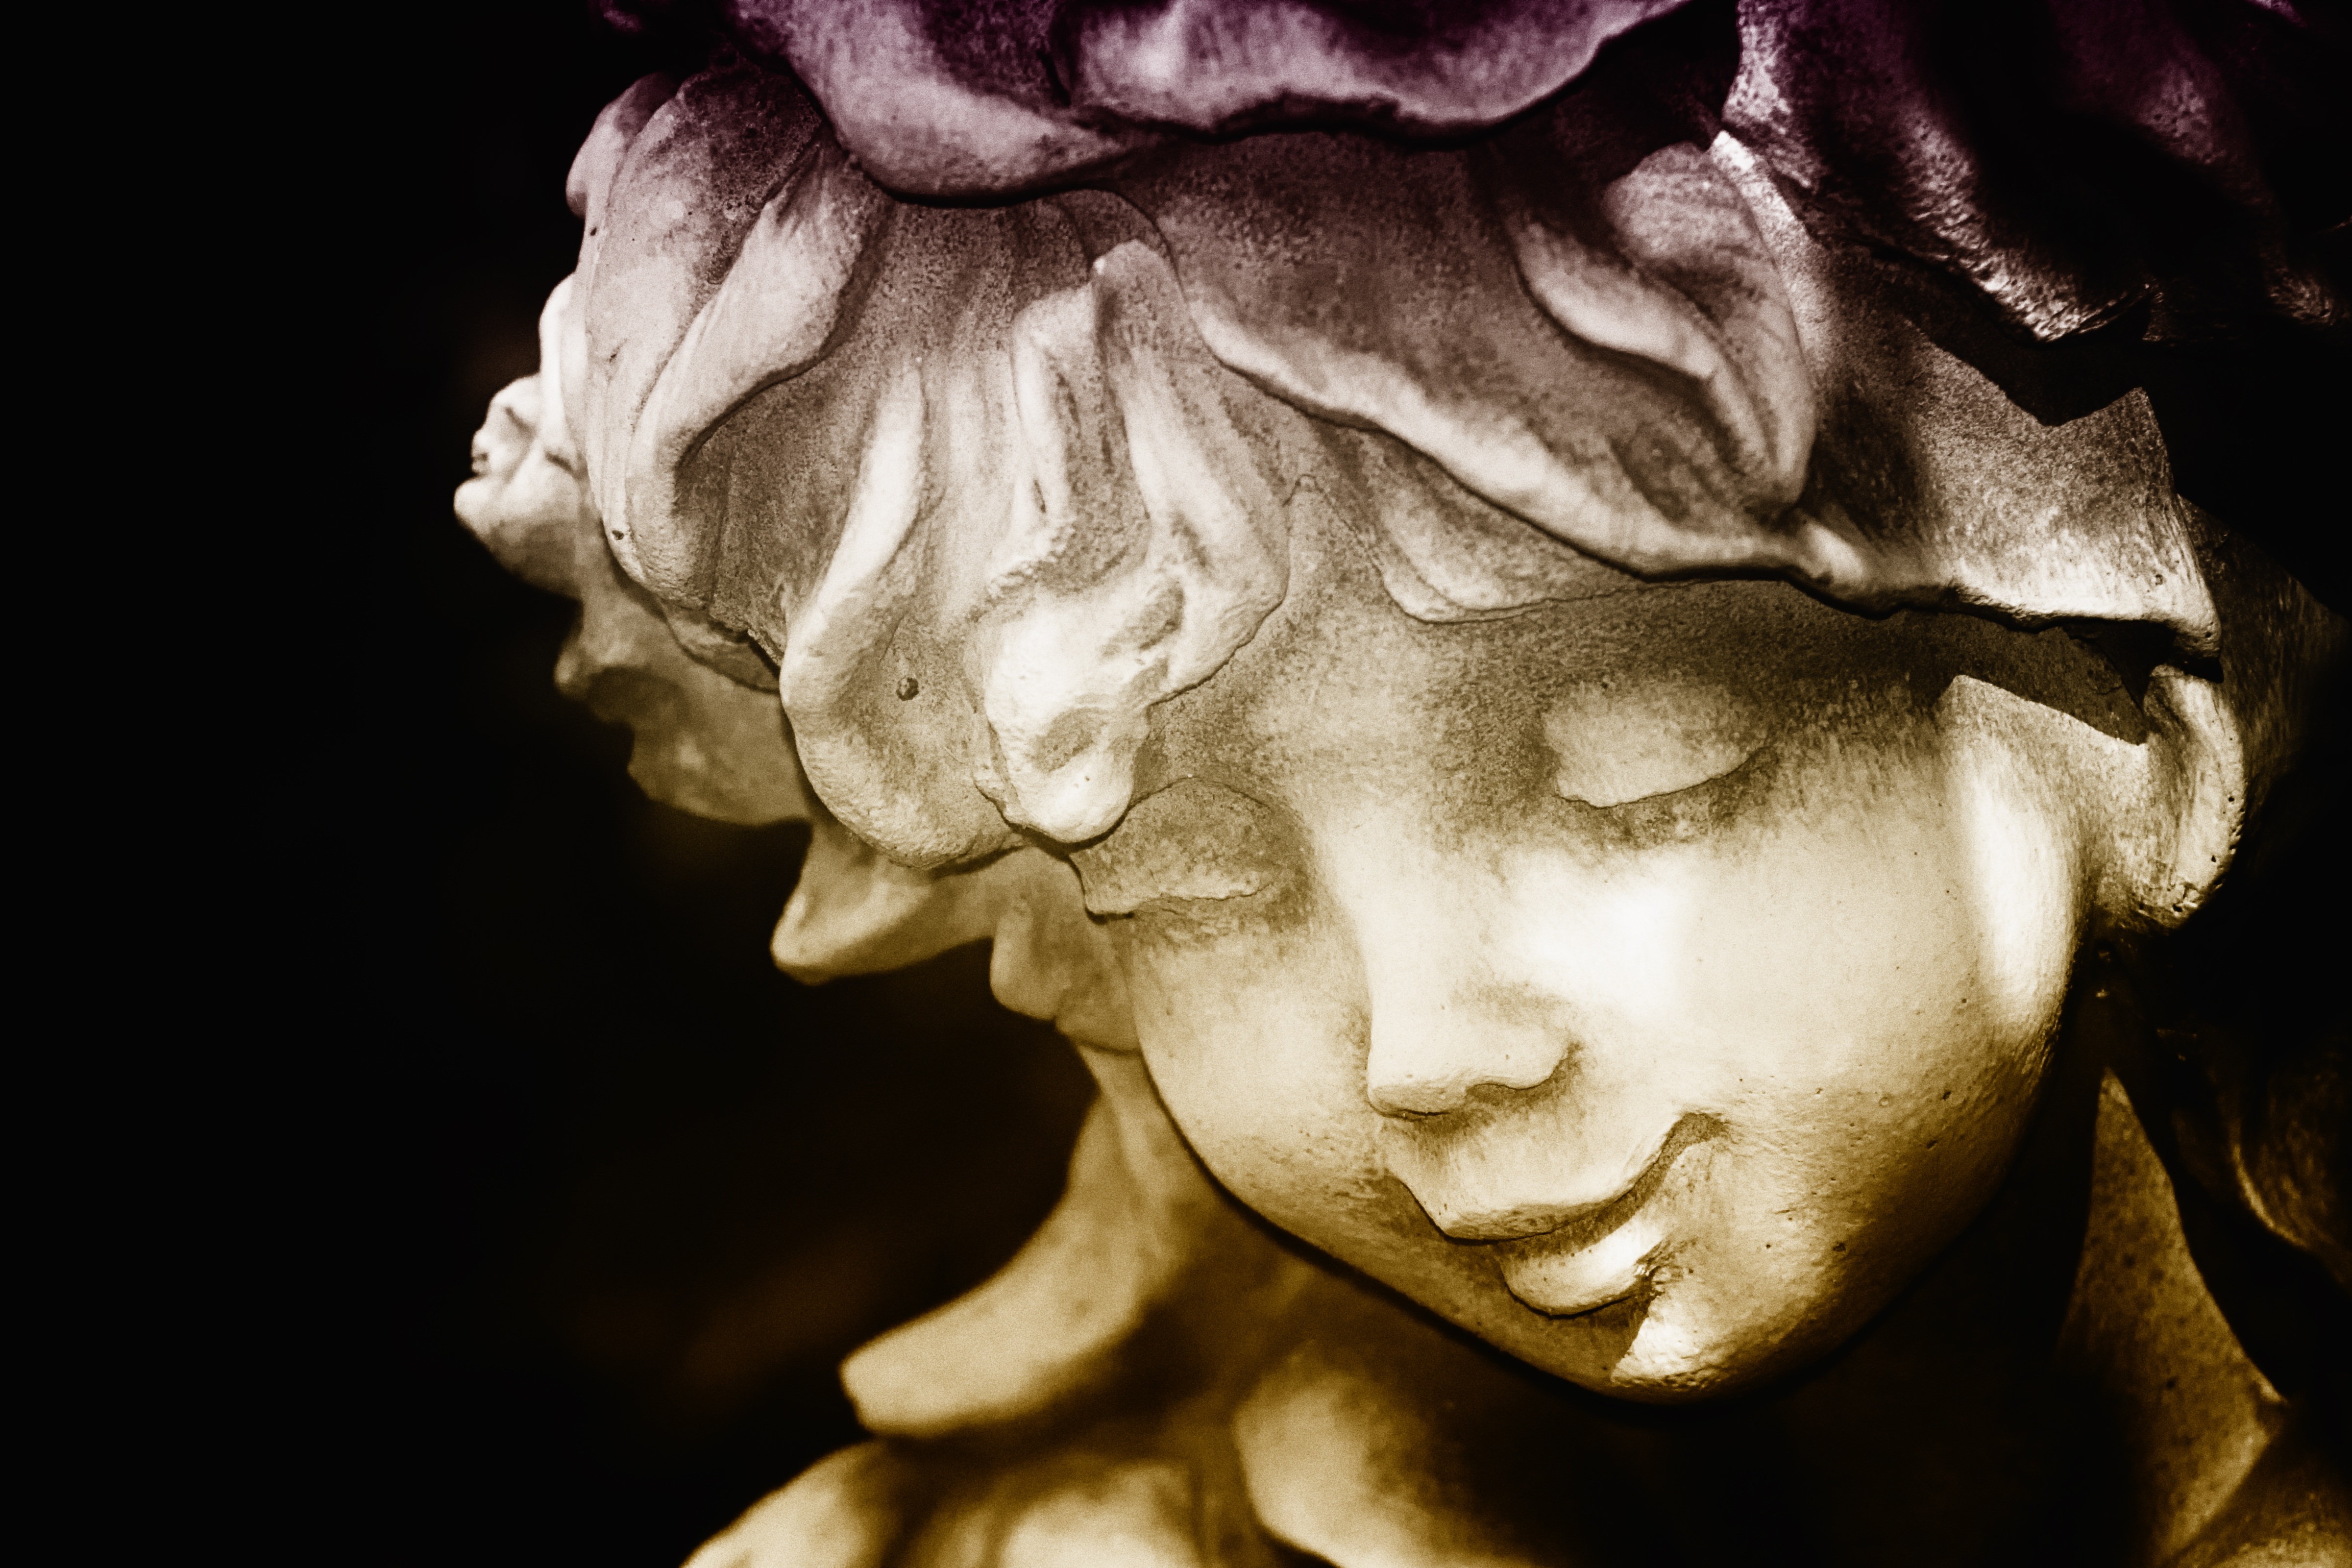
girl, woman, photography, monument, statue, decoration, portrait, darkness, black, garden, monochrome, deco, close up, face, sculpture, art, figure, temple, head, beauty, organ, emotion, mythology, stone figure, gartendeko, garden decoration, garden design, garden statue, stone figures, ornamental garden, girl face